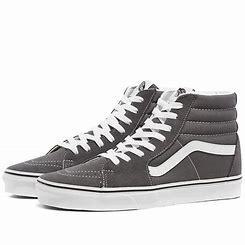
Brand: Vans
Model: UA SK8 Hi